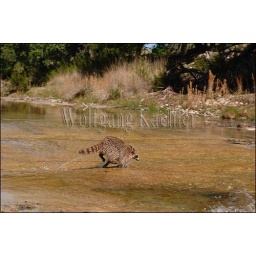
Usa, texas, hill country near hunt, racoon crossing river